O Menino Maluquinho

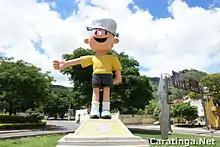
Statue of Menino Maluquinho in Caratinga, Minas Gerais

The first book is known for having had an impact on Brazilian literary culture, having not only helped to form new generations of readers, but the book has added 18 editions, 165 reprints and 4.1 million copies sold since its first publication, in addition to being Ziraldo's best-known work. The success of the book has inspired Ziraldo to write more children's books in the following years, most notably "Uma Professora Muito Maluquinha" (lit. "A Very Nutty Teacher") from 1995. A statue of the character was built in June 21, 2003 in Caratinga, Minas Gerais as a way of honoring Ziraldo, who is a native of this place, the statue has been undergoing renovations, even receiving a mask during the time of the COVID-19 pandemic.